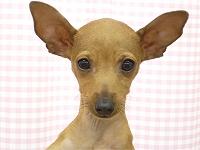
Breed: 561-n000127-miniature_pinscher